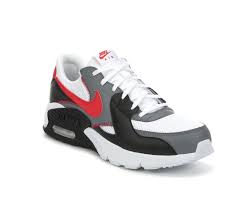
Label: Sneaker